4-8-2

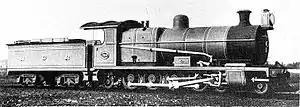
NGR Class B

In 1906, six NGR Class B Mastodon locomotives, designed by D.A. Hendrie, NGR Locomotive Superintendent from 1903 to 1910, were modified to a wheel arrangement by having trailing bissel trucks added below their cabs to improve their stability when hauling fast passenger trains. These altered Class B locomotives were the first tender locomotives in the world.